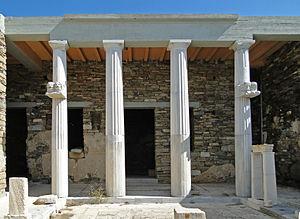
La maison du Trident à Délos en Grèce